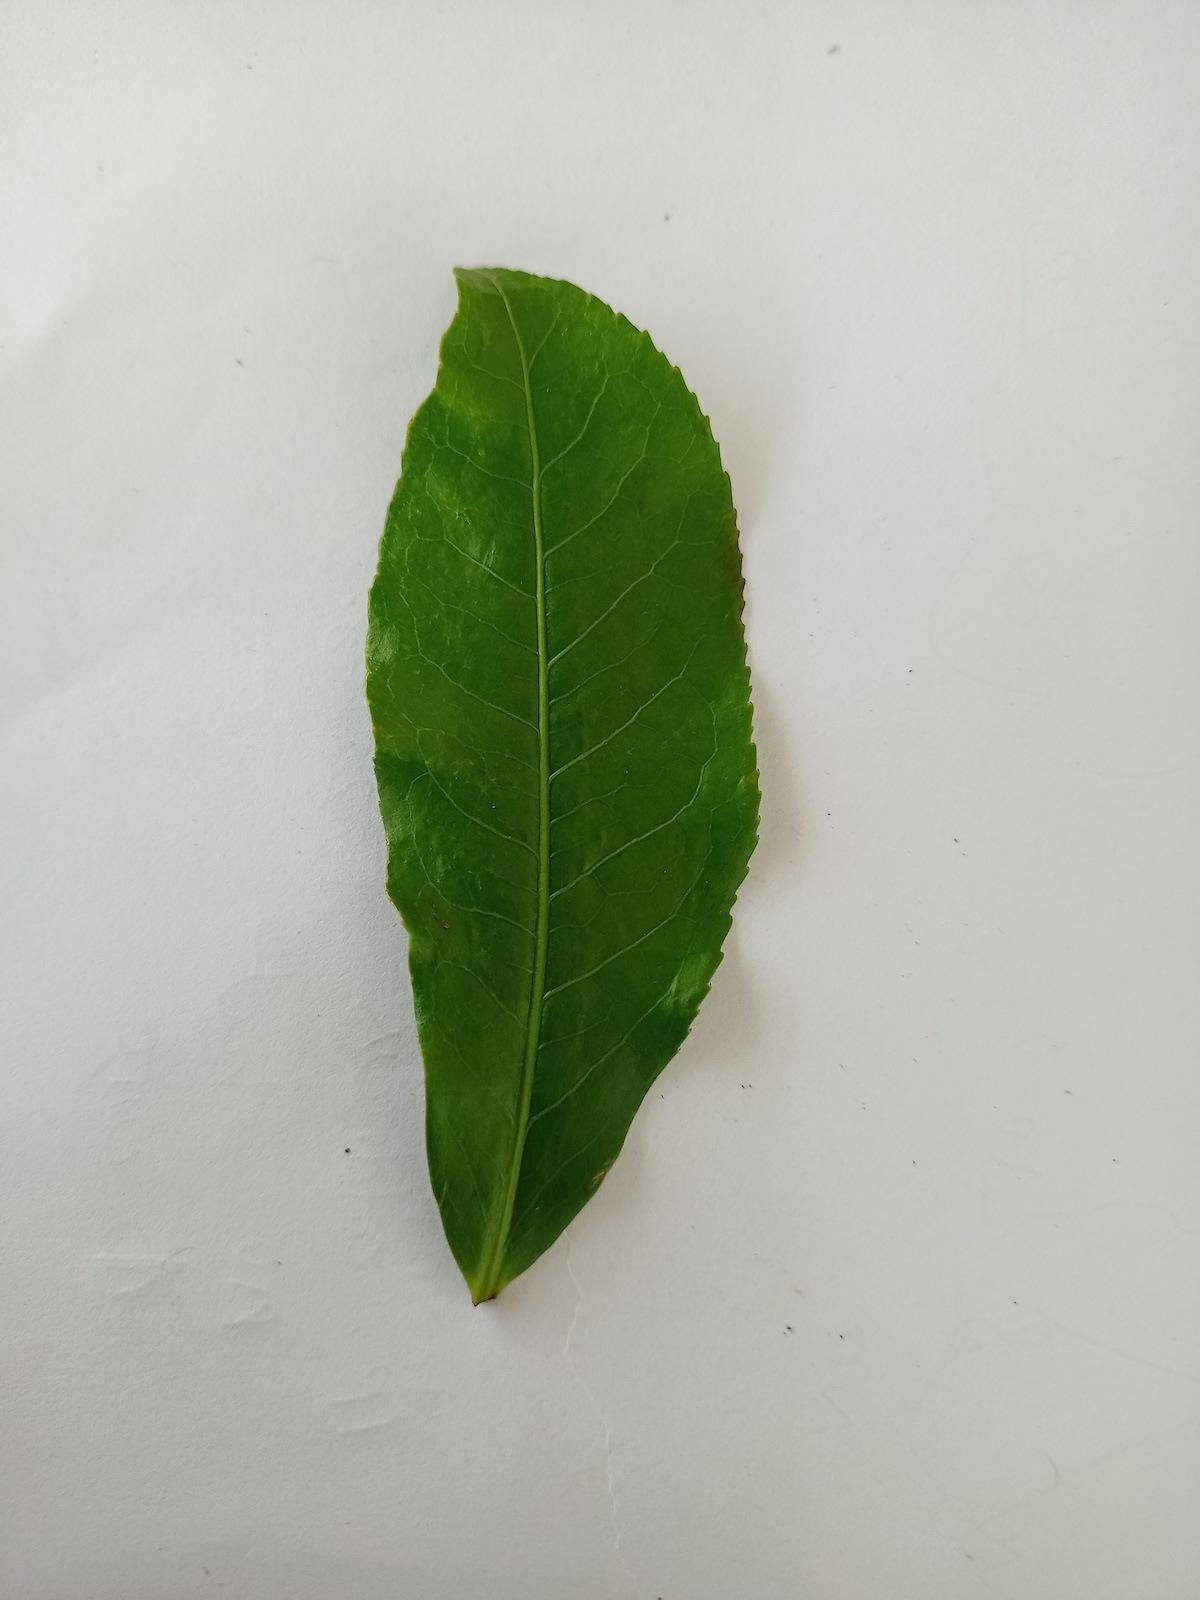
Label: Healthy leaf